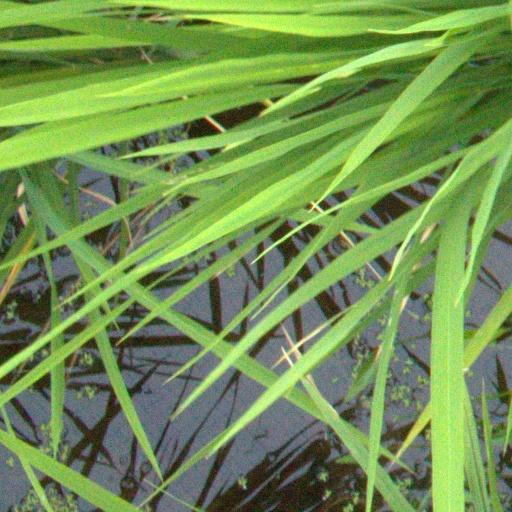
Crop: rice